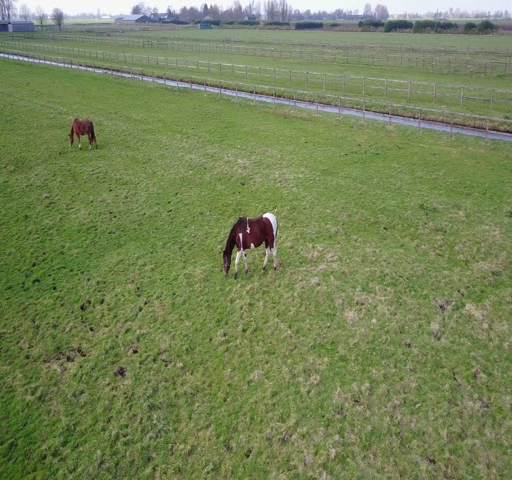
flying around a horse - aerial shot in film format